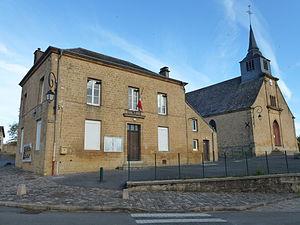
Belval est une commune française située dans le département des Ardennes, en région Grand Est.